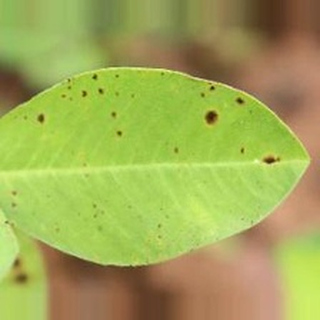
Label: groundnut_early_leaf_spot